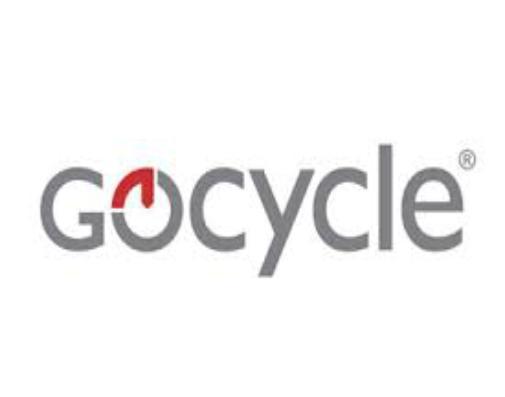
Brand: gocycle
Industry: Transportation